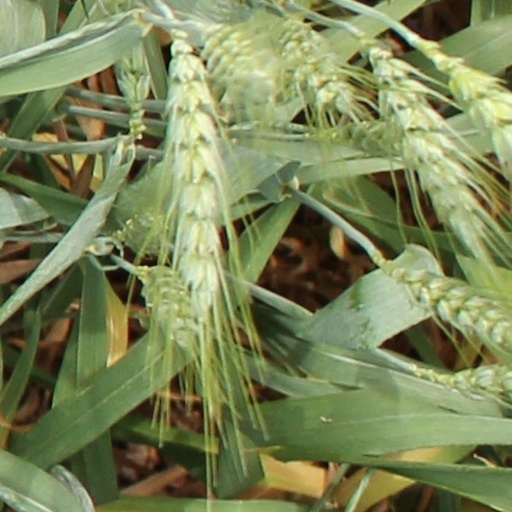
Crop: wheat